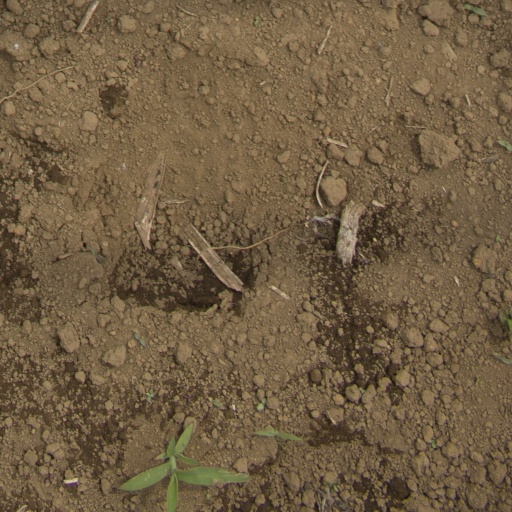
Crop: Jerusalem artichoke